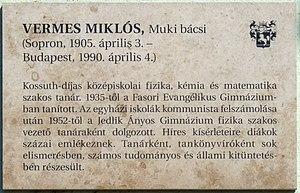
Plaque commémorative à Miklós Vermes (1905–1990), professeur de lycée hongrois lauréat de Prix Kossuth. Elle se trouve dans la rue qui porte son nom. (12 rue Vermes Miklós, Budapest, 21e arr.) Magyar: Vermes Miklós (1905–1990) Kossuth-díjas középiskolai tanár emléktáblája a róla elnevezett utcában. (Budapest, XXI. ker. Vermes Miklós utca 12.)